Topf and Sons

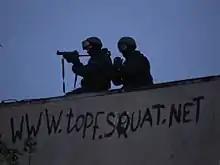
Police during eviction, 16 April 2009

Topf, now living in the American occupied zone, was arrested by the American CIC on 25 March 1946. He was held in custody and interrogated for two or three weeks and then let go. He maintained that the ovens they had delivered to the concentration camps were standard equipment, of the same type that they made for city crematoria for civilian use and claimed that if they had refused to work with the SS they would have been severely punished.